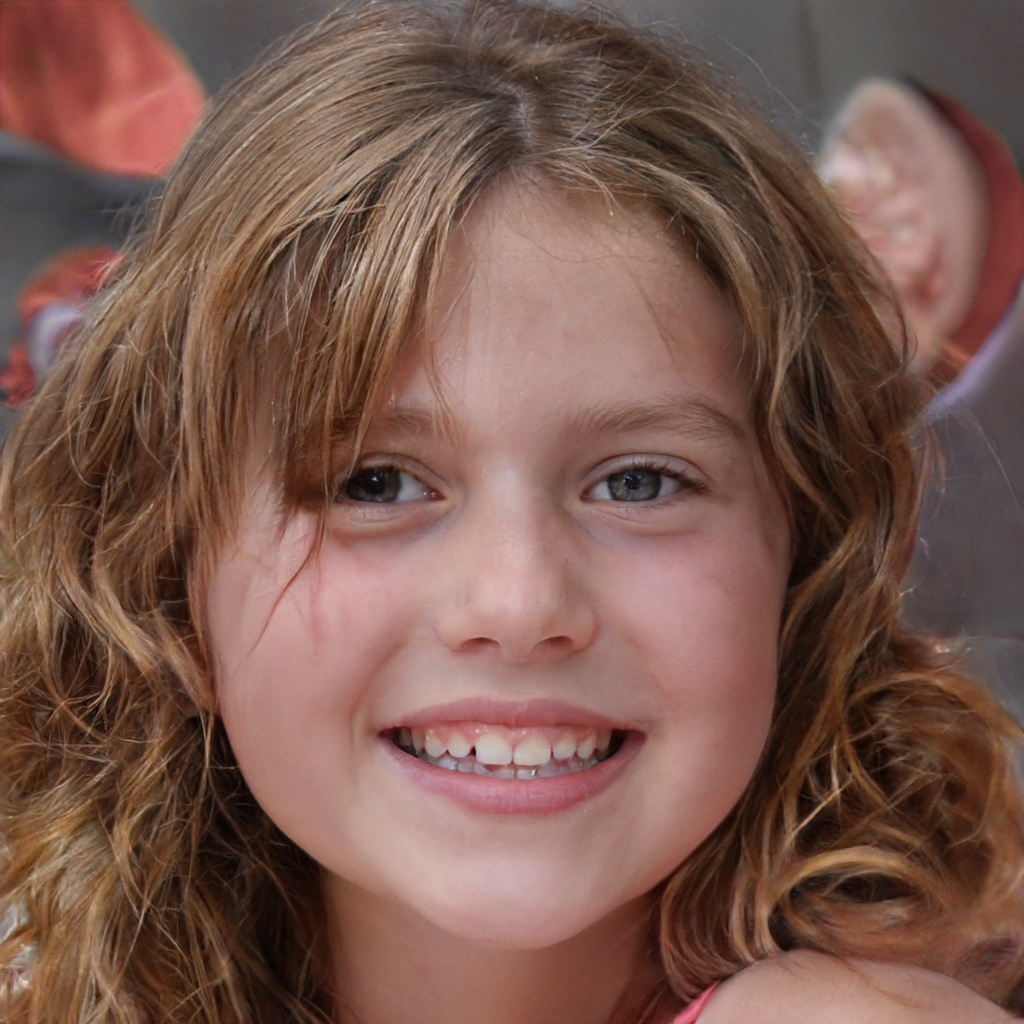
Gender: Female